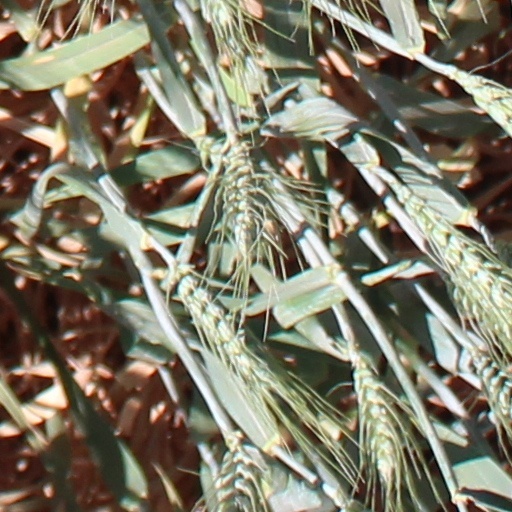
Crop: wheat